Hamilton, Ohio

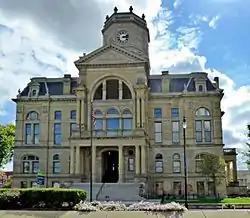
Butler County Courthouse, 2015

Following the 1913 flood, residents realized that the only way to prevent future flooding was to deal with protection on a watershed basis. Citizens from all the major cities in the Miami Valley—Piqua, Troy, Dayton, Carlisle, Franklin, Miamisburg, Middletown, and Hamilton—gathered together to find a solution and worked with legislative representatives to draft enabling legislation to create the Miami Conservancy District. The legislation was passed by the state and signed into law by Governor James Cox. The Miami Conservancy District withstood several legal challenges, and by 1915 it hired an engineering staff to develop plans for valley-long channel improvements, levees, and storage basins to temporarily retain excessive rains. The system was designed to withstand rains and flows that would be up to 40% greater than those of the 1913 flood. It was completed in 1923. Since then, the system has retained excess water more than 1,000 times, thereby preventing flooding. The Miami Conservancy District was the first of its kind in the nation and has been an example of flood control protection. It is unique for having been developed, built, and supported financially just by those who benefit. The Miami Conservancy District is financially supported by an assessment on each property that was affected by the 1913 flood, related to the present value of the property because it is not at risk of flooding. All the other areas within the District are assessed because they benefit by reducing or eliminating danger to infrastructure, commerce, and transportation.